Congleton (borough)

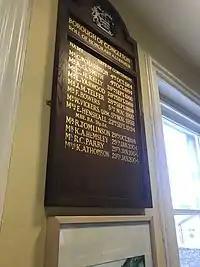
Borough of Congleton roll of honorary Alderman plaque

The following people and military units received the Freedom of the Borough of Congleton or were an Alderman of the Borough of Congleton.